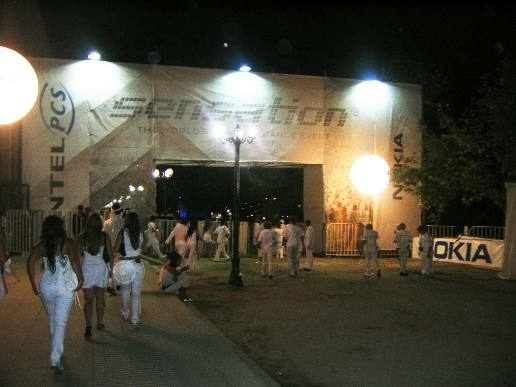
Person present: Yes